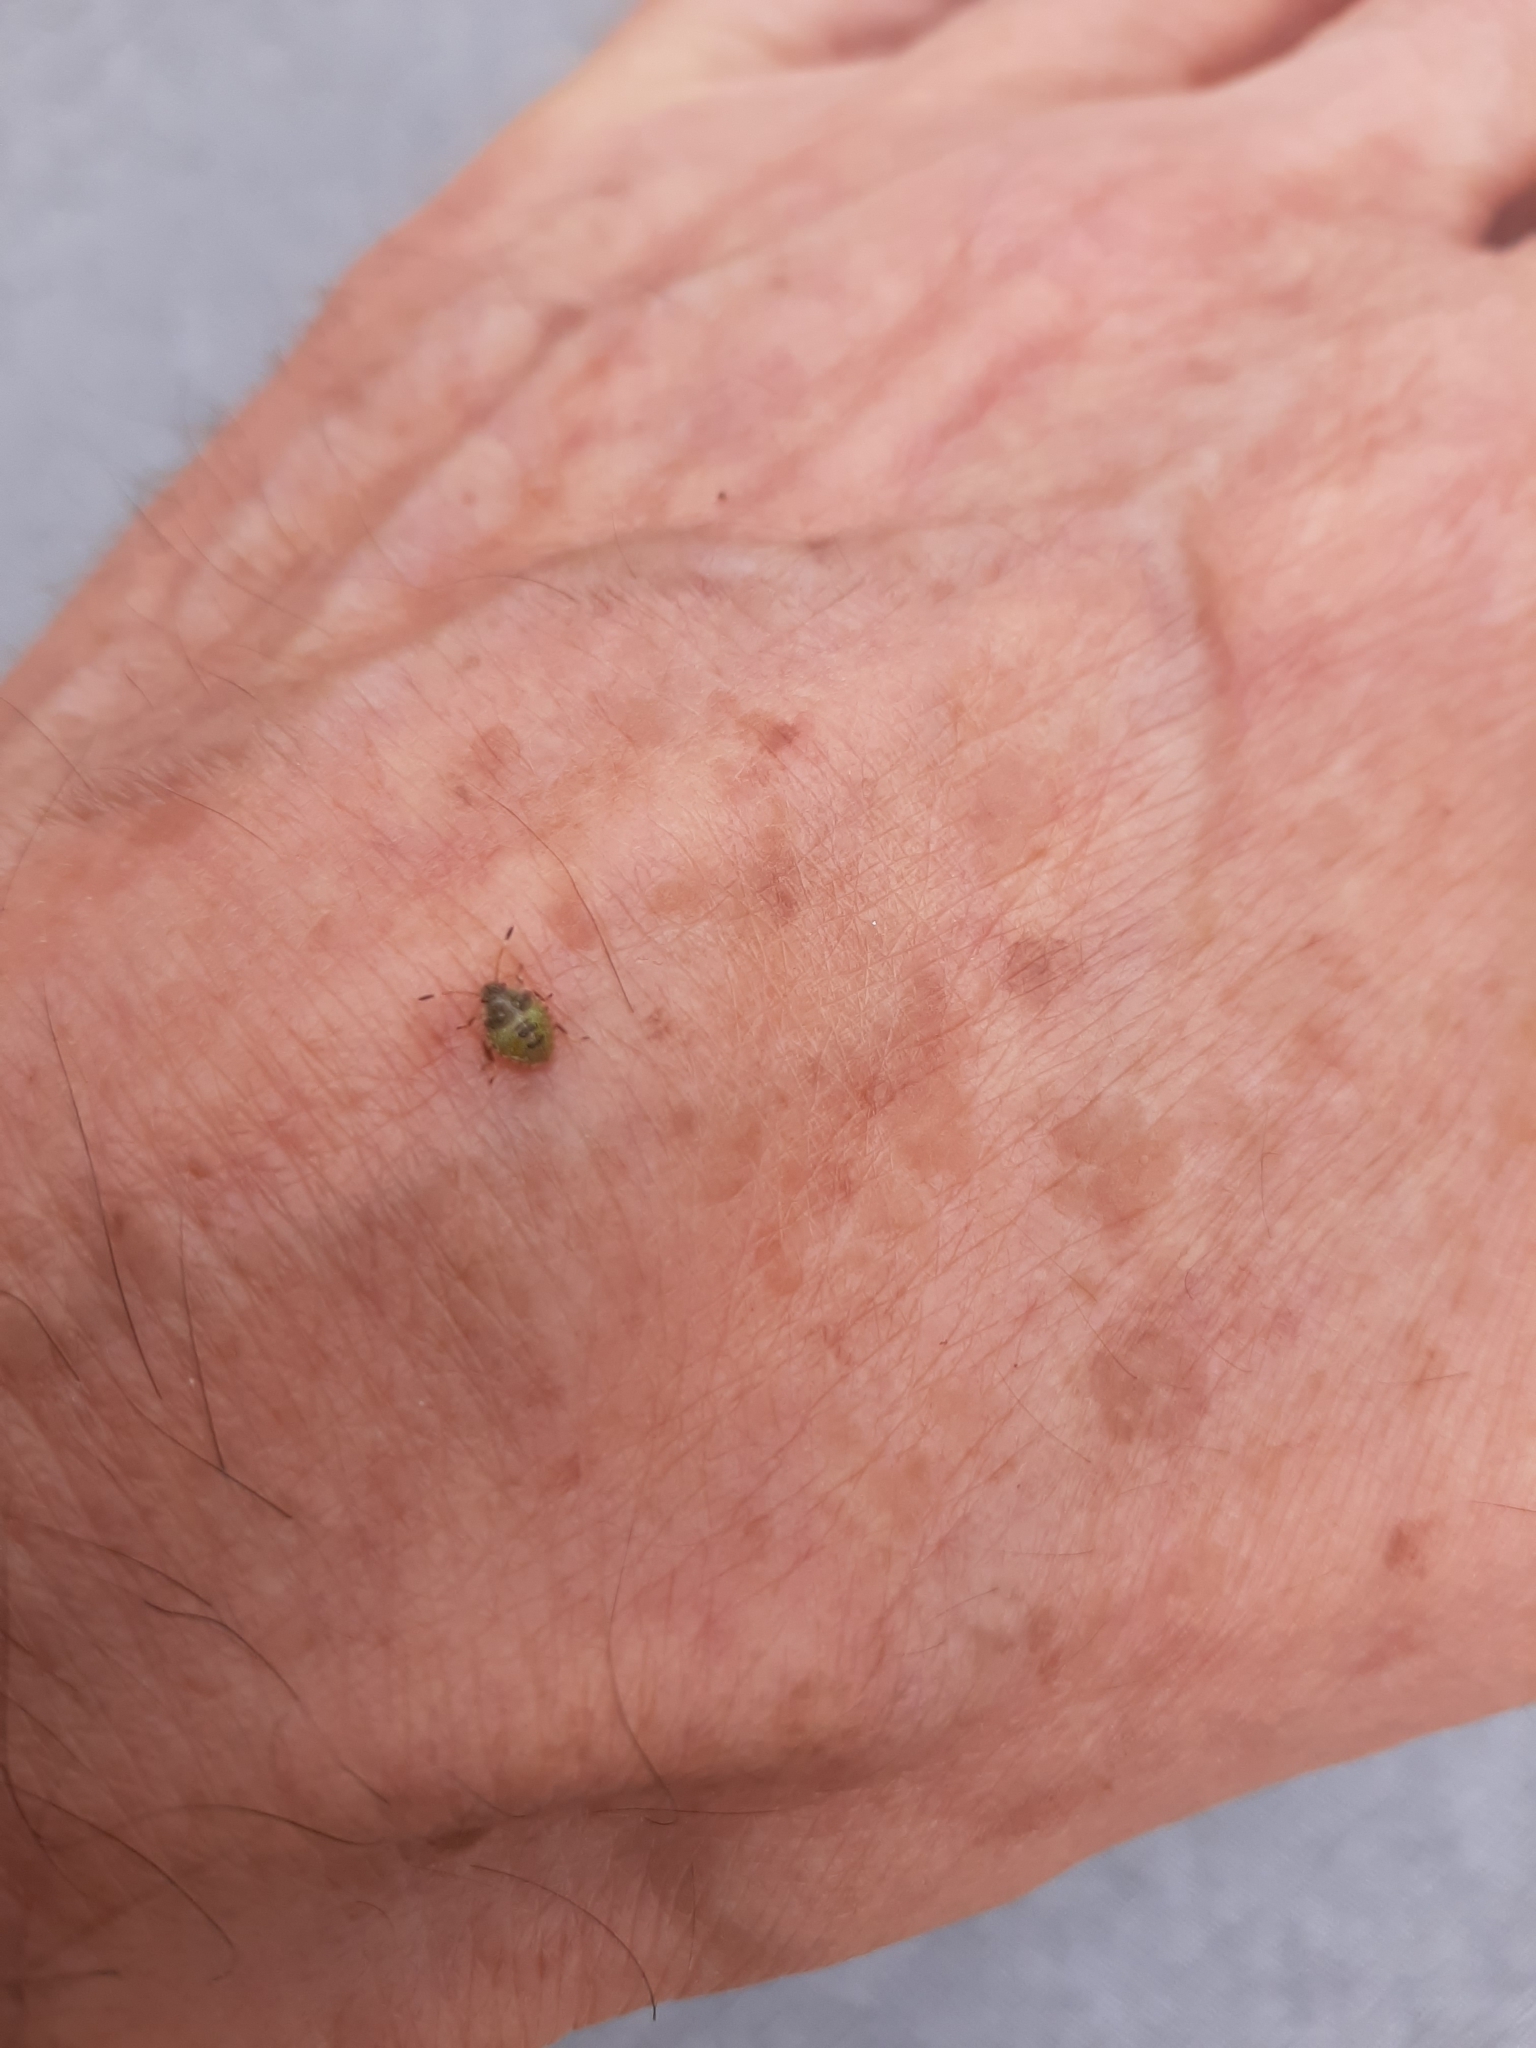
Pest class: stink_bug